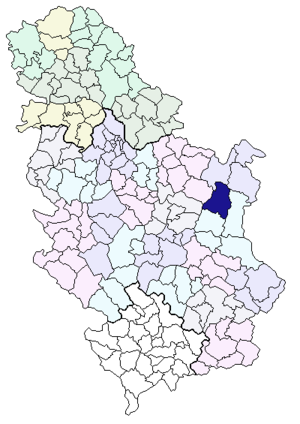
Bor est une ville et une municipalité situées à l’est de la Serbie. La ville est le centre administratif du district de Bor. Au recensement de 2011, la ville comptait 34 160 habitants et la municipalité dont elle est le centre 48 615.